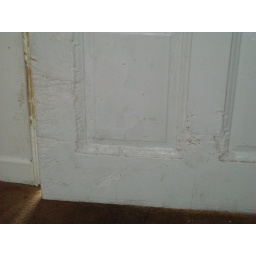
door has been damaged by dogs eating it.